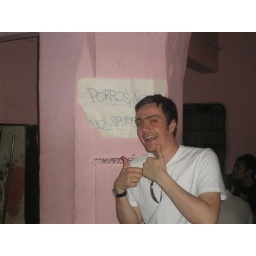
Amateur sign in a bar